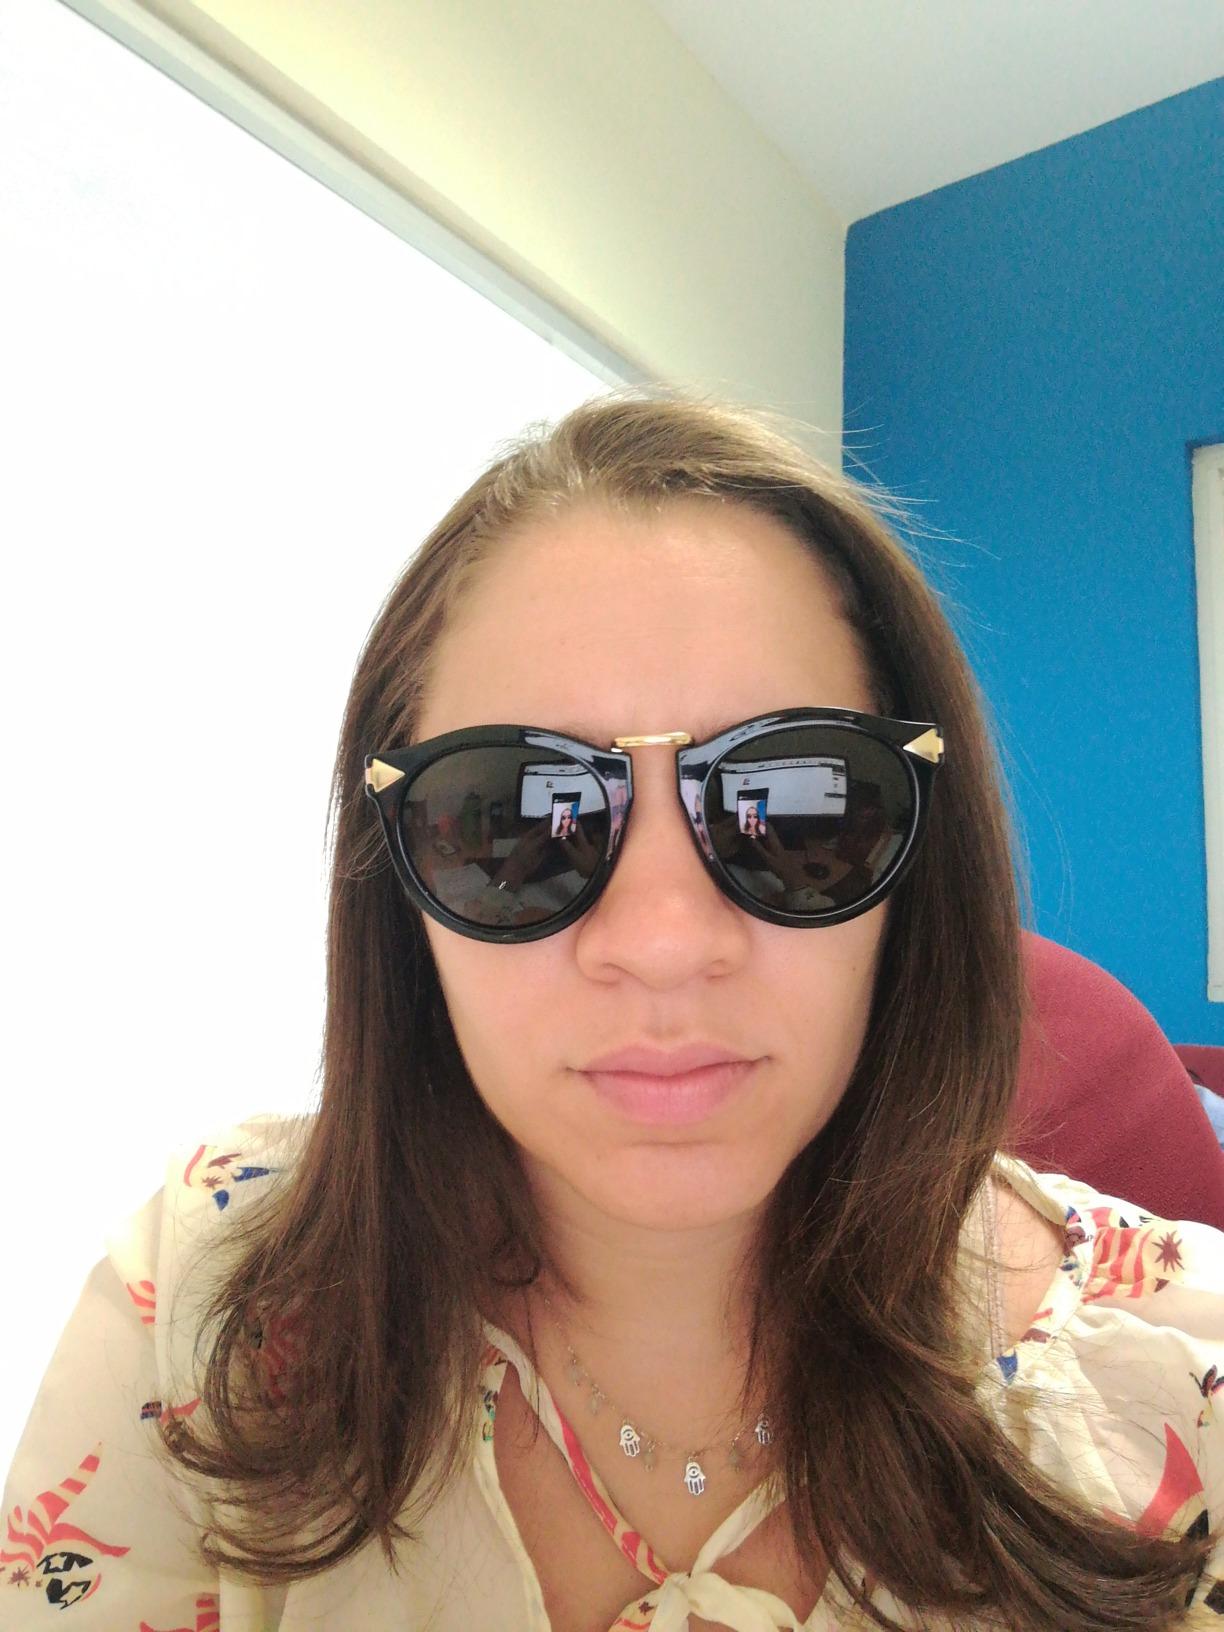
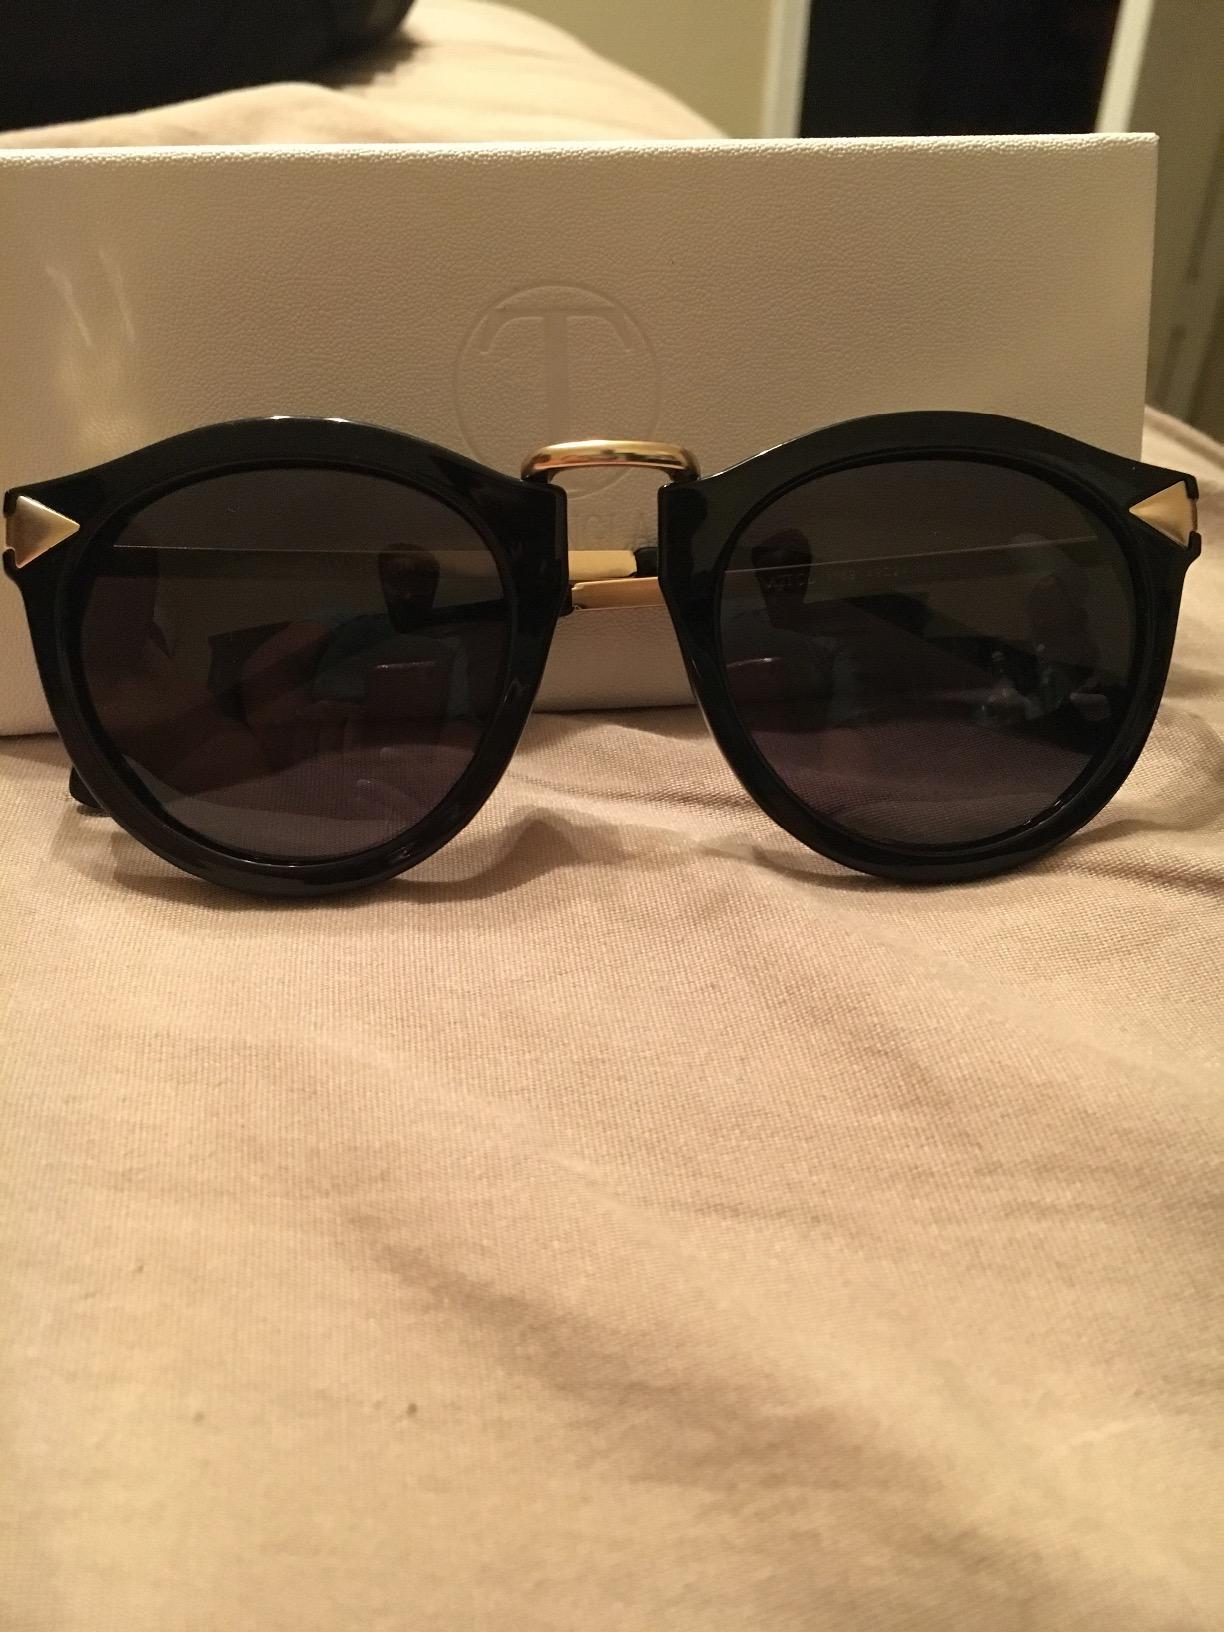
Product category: accessories_sunglasses
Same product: yes